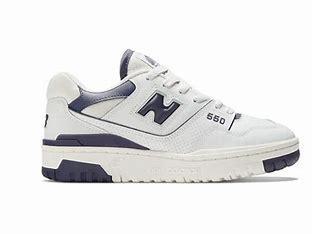
Brand: New
Model: Balance kg New Balance 550